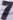
Number: 7